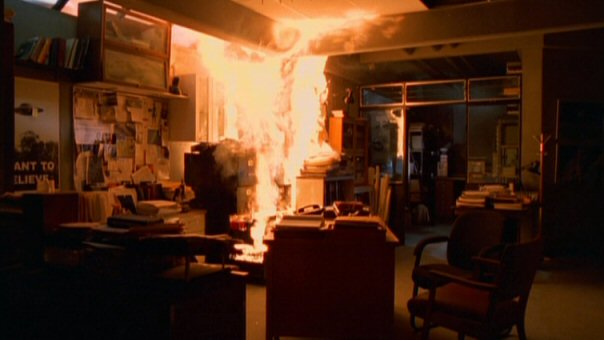
Fire: yes
Smoke: no